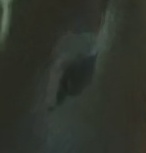
Face region: eyes (orbital_tightening_and_eye_area)
Pain indicator: not_present